Gary Player

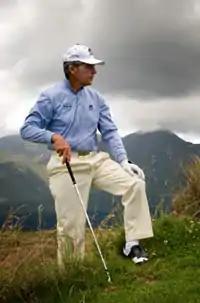
Player at the Fancourt Golf Resort in South Africa, 2008

Being South African, Player never played in the Ryder Cup in which American and European golfers compete against each other. Regarding the event, Player remarked, "The things I have seen in the Ryder Cup have disappointed me. You are hearing about hatred and war." He was no longer an eligible player when the Presidents Cup was established to give international players the opportunity to compete in a similar event, but he was non-playing captain of the International Team for the Presidents Cup in 2003, which was held on a course he designed, The Links at Fancourt, in George, South Africa. After 2003 ended in a tie, he was reappointed as captain for the 2005 Presidents Cup, and his team lost to the Americans 15.5 to 18.5. Both Player and Jack Nicklaus were appointed to captain their respective teams again in 2007 in Canada; the United States won.